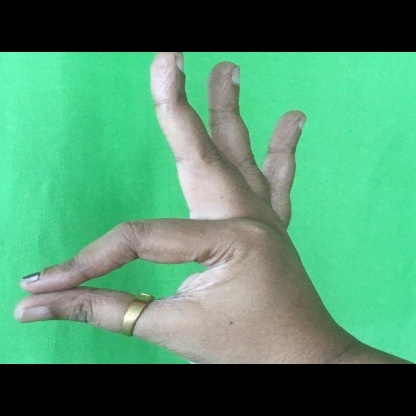
Mudra: Hamsasyam